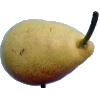
Label: Pear 2